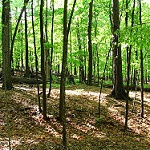
Label: forest